Autorité de la concurrence

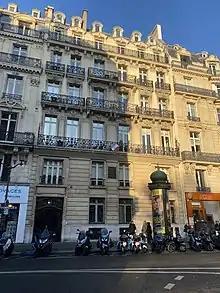
Building at 11, rue de l'Échelle in Paris, seat of the Competition Authority

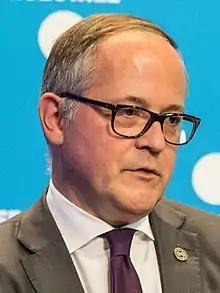
Benoît Cœuré has led the French Competition Authority since January 2022

The) is France's national competition regulator. Its predecessor, the Competition Council, was established in the 1950s. The Competition Authority is an , responsible for preventing anti-competitive practices and monitoring the functioning of markets. It aims to ensure respect for the law linked "to the defense of a sufficient market competition".